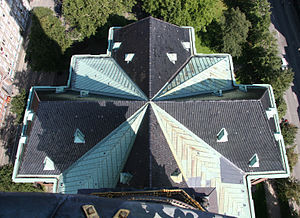
Vor Frelsers Kirke (København) / Kirkebygningen
Taget.
Vor Frelsers Kirke ligger i Sankt Annæ Gade på Christianshavn i Københavns Kommune. Kirken er mest kendt for sit spiralsnoede spir, men den rummer også en imponerende, udskåret orgelfacade fra 1698 og Nicodemus Tessins mesterstykke af en altertavle.